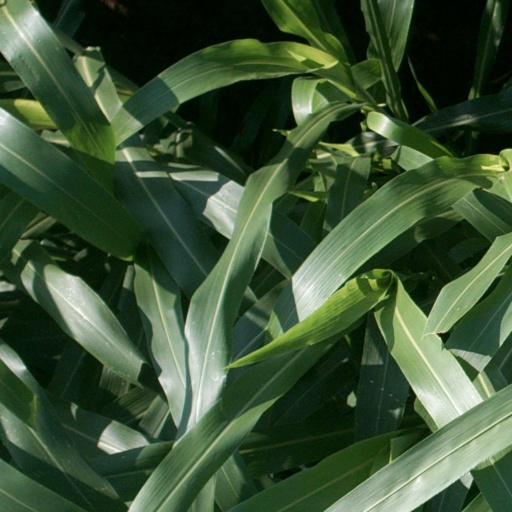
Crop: sorghum